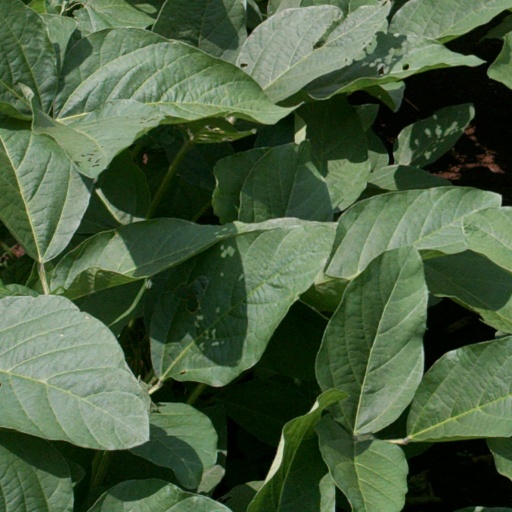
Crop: soybean